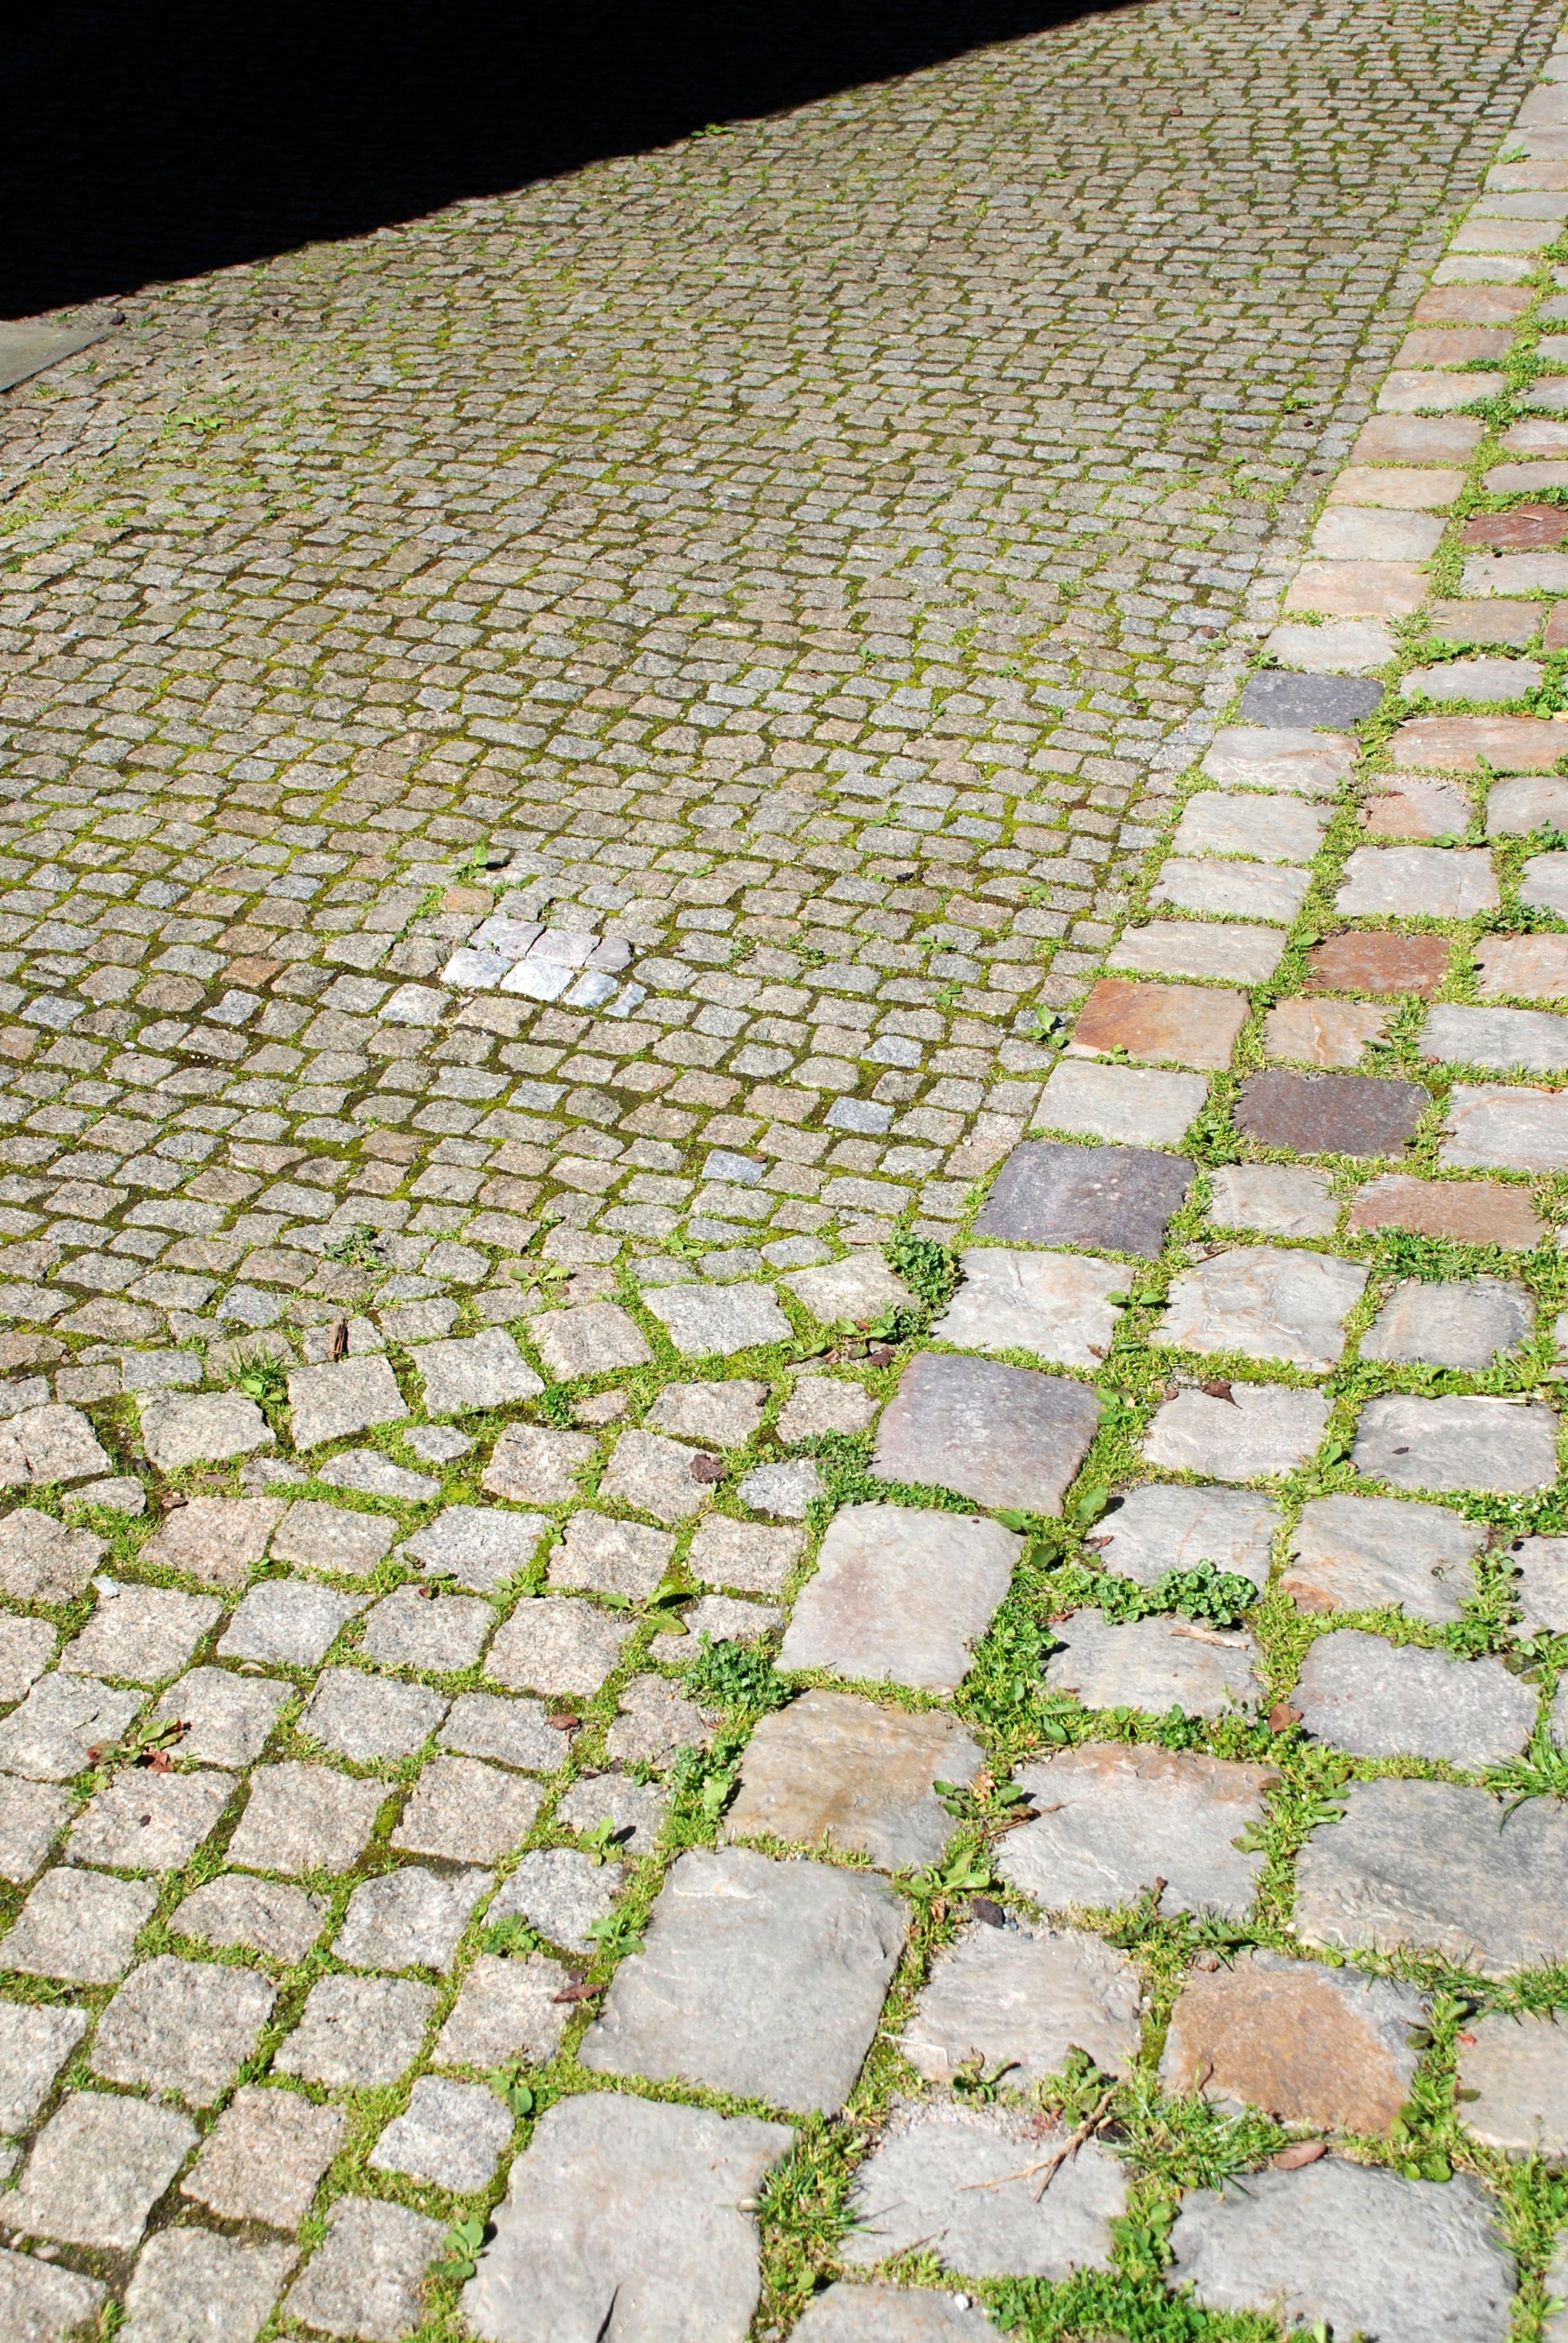
grass, field, lawn, floor, cobblestone, city, wall, cityscape, europe, green, soil, prague, nikon, agriculture, d80, cityscapes, bohemia, praha, nikond80, flooring, road surface, grass family